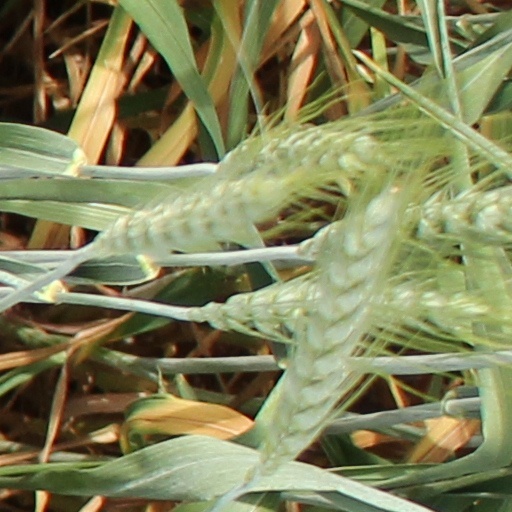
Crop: wheat